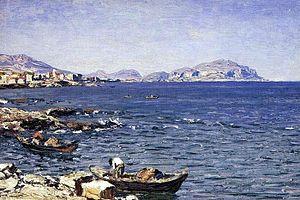
Nikolaï Nikanorovitch Doubovskoï est un peintre de paysages russe.